German phosgene attack of 19 December 1915

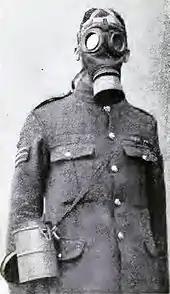

Small numbers of German troops were seen to advance from the German line; in one place about twelve men moved forward in single file and at another place about attacked. A party managed to reach the British parapet before being overwhelmed but the rest were shot down in no man's land. In the 71st Brigade sector, north-west of Wieltje, a German shrapnel bombardment was taken to mean that no infantry attack was imminent and the defenders went under cover. Lachrymatory and high explosive shells were fired at the right flank of the 49th (West Riding) Division and further back, on roads leading out of Ypres and on the British artillery lines but no systematic wire-cutting was observed. Vlamertinghe was bombarded by super-heavy 17-inch howitzers and Elverdinghe by 13-inch howitzers. The British defence scheme was implemented by moving forward the reserves of the 6th and 49th (West Riding) divisions and the 14th (Light) Division (Major-General Victor Couper) in corps reserve, was ordered to stand to.